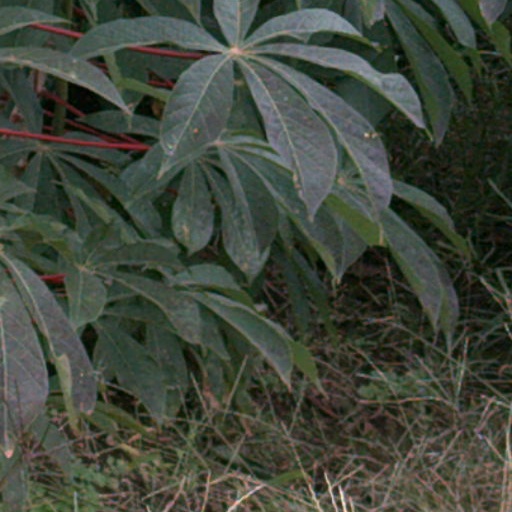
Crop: cassava